Open-loop controller

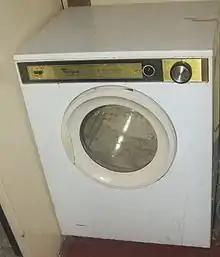
Electric clothes dryer, which is open-loop controlled by running the dryer for a set time, regardless of clothes dryness.

An open-loop controller is often used in simple processes because of its simplicity and low cost, especially in systems where feedback is not critical. A typical example would be an older model domestic clothes dryer, for which the length of time is entirely dependent on the judgement of the human operator, with no automatic feedback of the dryness of the clothes.